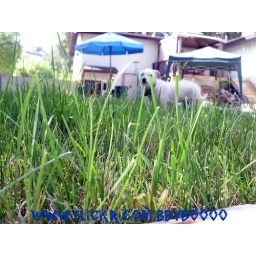
my dog in the grass